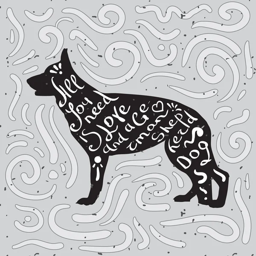
all you need is love and a shepherd dog .